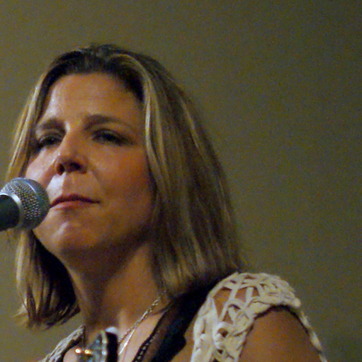
Material: hair